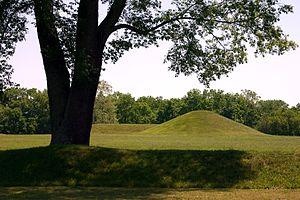
Cet article recense les sites inscrits au patrimoine mondial aux États-Unis.